Aero L-39 Albatros

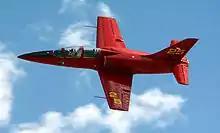
An L-39 at the 2014 Reno Air Race

Following the dissolution of the Soviet Union and the formation of the Russian Air Force in 1991, the newly formed service found itself with hundreds of L-39 aircraft, the majority of which were surplus to their training requirements. According to author Stephan Wilkinson, by 2005, Russia was seeking to potentially sell up to 800 of their L-39s, which were receiving only a basic level of maintenance once per month while their fate was being decided. Starting in the early 1990s, the Russian Air Force has pursued the development of a domestically built jet trainer, for which the Yakovlev Yak-130 was selected; the Yak-130 shall eventually replace the L-39 in Russian service within its operational roles.